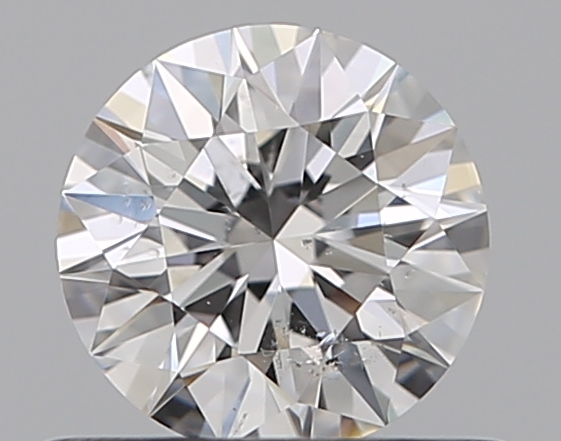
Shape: round
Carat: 0.5
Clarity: SI1
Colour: E
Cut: EX
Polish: EX
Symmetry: EX
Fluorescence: N
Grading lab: GIA
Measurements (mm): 5.11 x 5.14 x 3.18